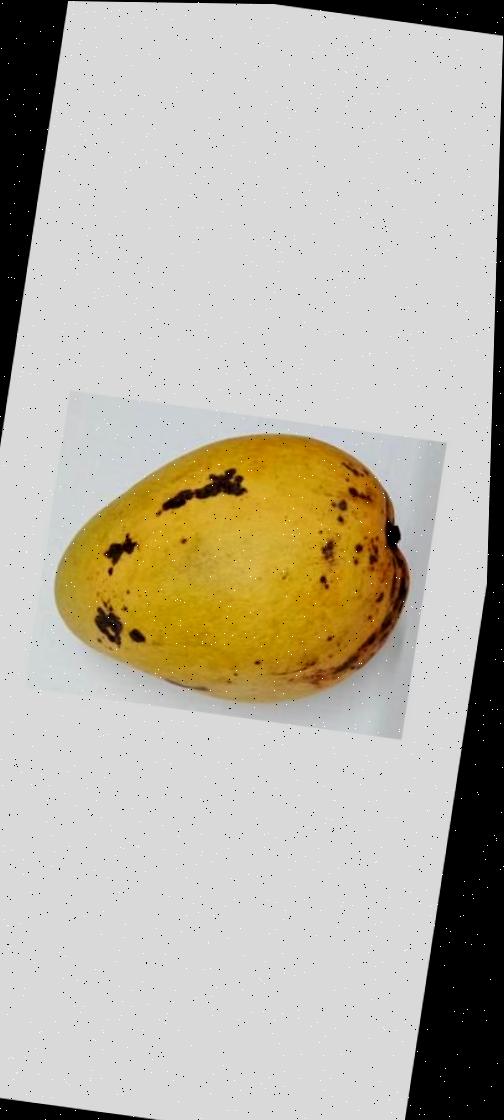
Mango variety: Bari-11